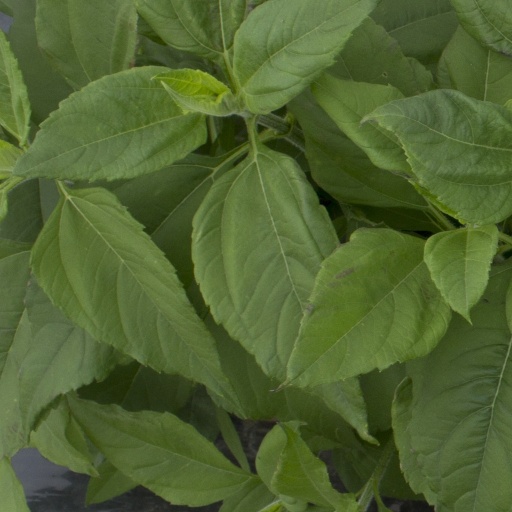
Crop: Jerusalem artichoke